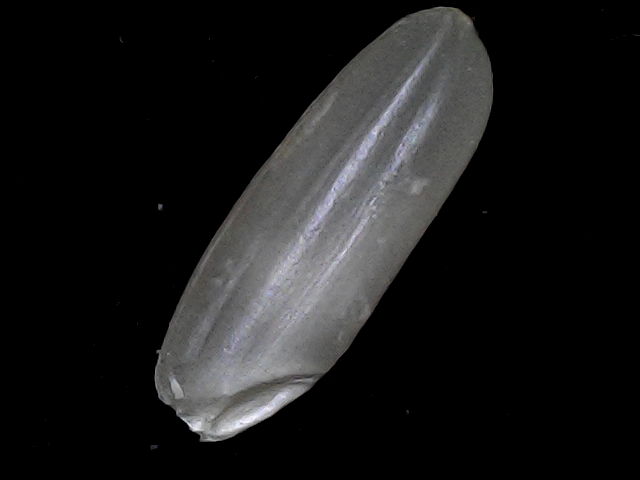
Rice variety: BRRI67